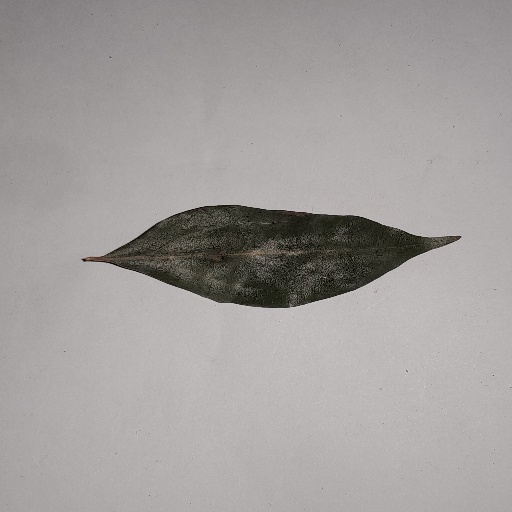
Species: Camphor
Leaf condition: Bacterial Spot